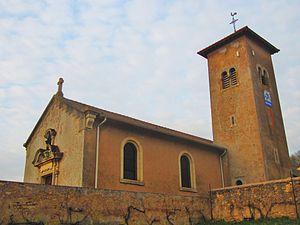
Eglise Vittonville
Vittonville est une commune française située dans le département de Meurthe-et-Moselle, en région Grand Est.